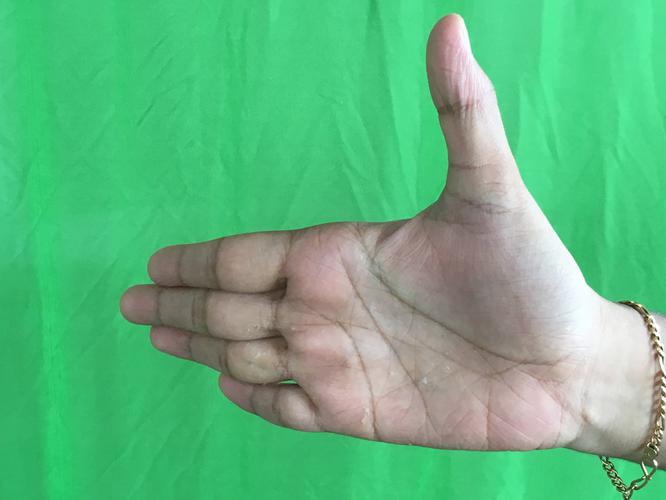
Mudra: Ardhachandran
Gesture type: single_hand